Navy Museum (Portugal)

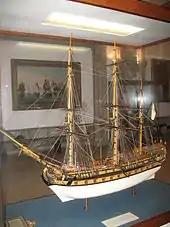
Ship model in the Maritime Museum.

The Navy Museum is a maritime museum in Lisbon, dedicated to all aspects of the history of navigation in Portugal. The museum is administered by the Portuguese Navy and is located in the tourist district of Belém. It occupies a part of the neo-Manueline western wing of the Jerónimos Monastery with the National Museum of Archaeology, as well as a modern annex built to the north of the monastery.